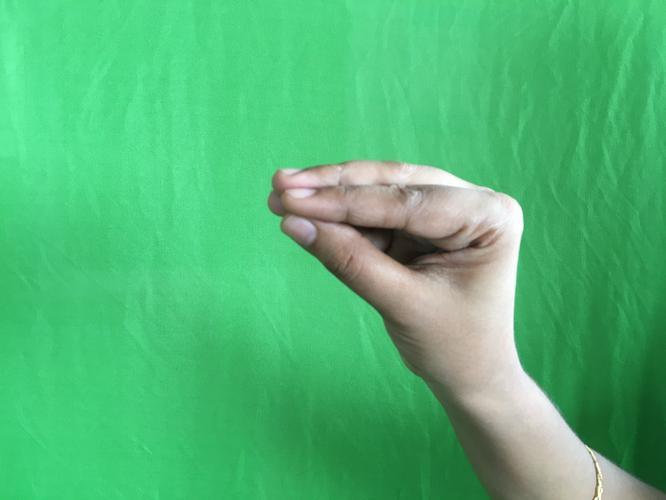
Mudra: Mukulam
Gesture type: single_hand